Harry Pulliam

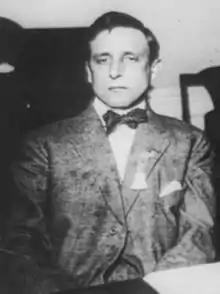
Pulliam in 1909

Harry Clay Pulliam (February 9, 1869 – July 29, 1909) was an American baseball executive who served as the sixth President of the National League. He served from 1903 until his death in 1909. He was president during the period in which the National League and the fledgling American League settled their hostilities and formed a National Agreement which led to the creation of the World Series.